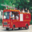
Label: truck